Bankomatt

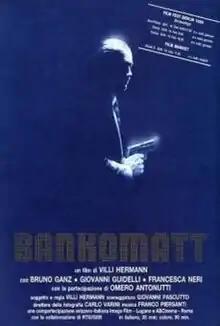
Original film poster

Bankomatt is a 1989 Italian-Swiss drama film directed by Villi Hermann. It was entered into the 39th Berlin International Film Festival. The story follows a man planning and conducting a bank robbery. It is revealed he was formerly an employee of the bank, and is acting out of disgruntlement towards the current boss.